Marion Oilworkers

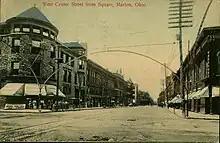
(1905) West Center Street. Marion, Ohio.

The Marion Oilers hosted minor league home games at Webb Park. The ballpark had a capacity of 800 and was located in Marion.